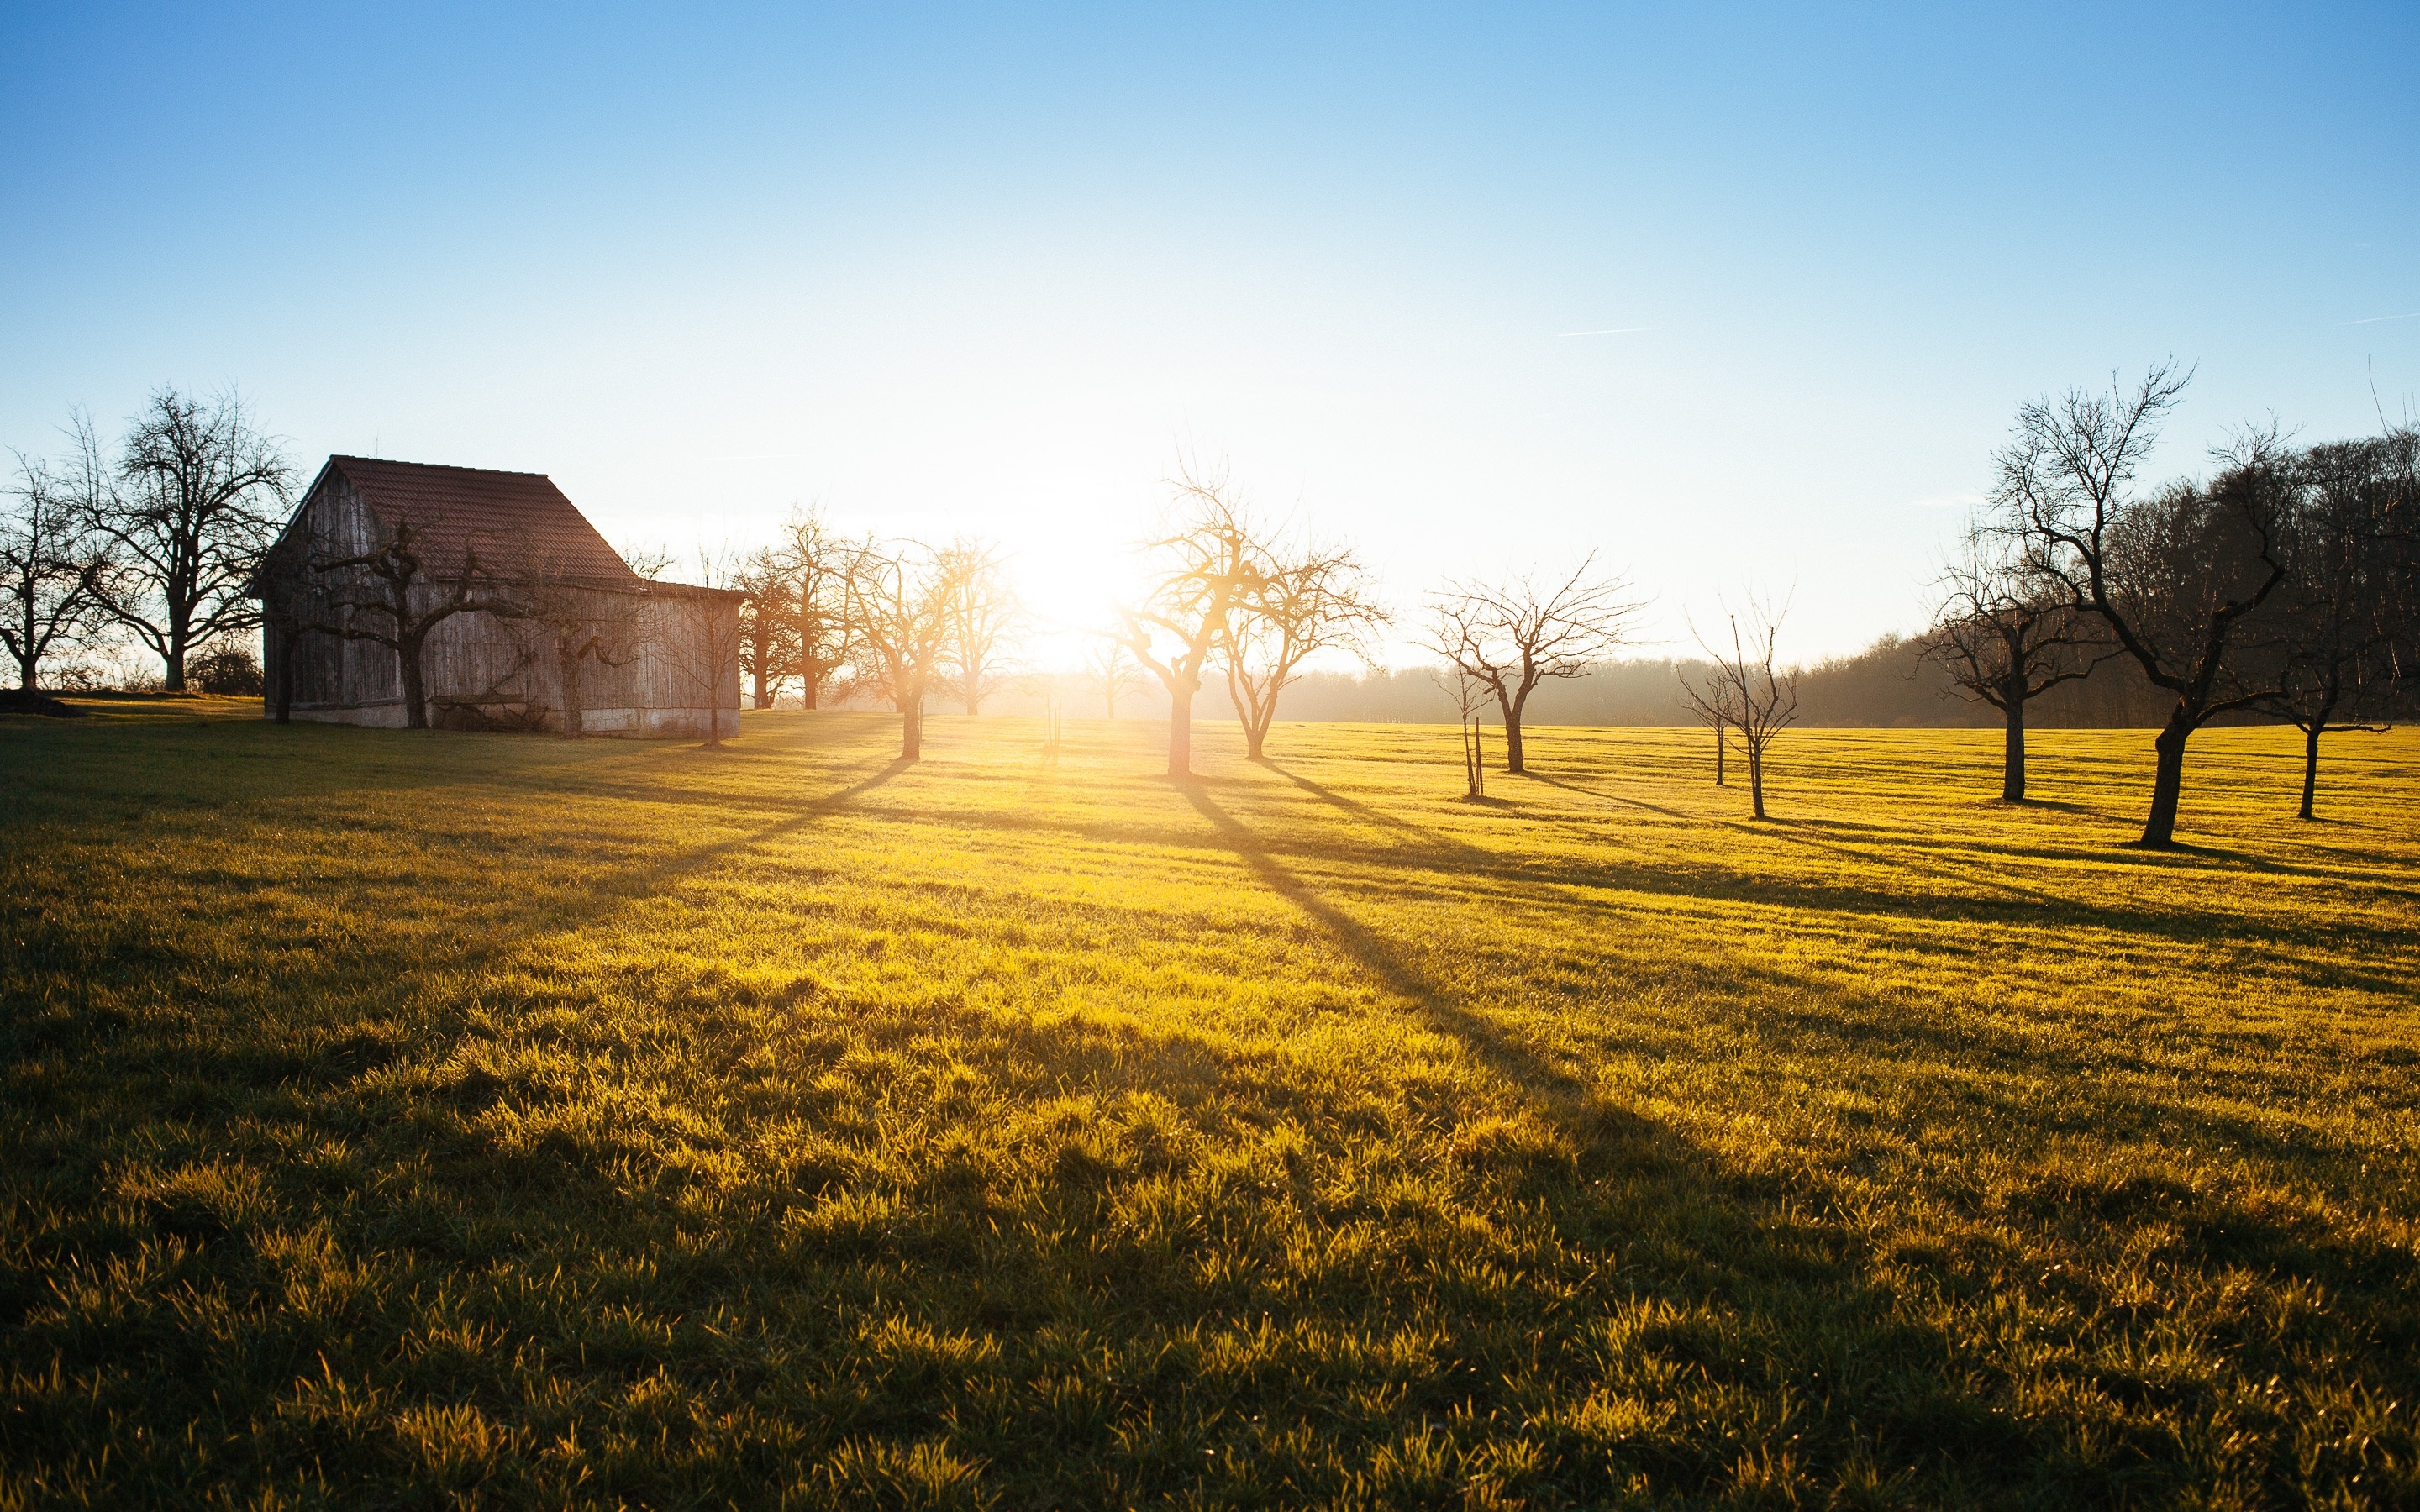
landscape, tree, nature, grass, horizon, sunrise, sunset, field, farm, meadow, prairie, sunlight, morning, hill, barn, orchard, dawn, evening, autumn, agriculture, season, plain, rural area, atmospheric phenomenon, grass family